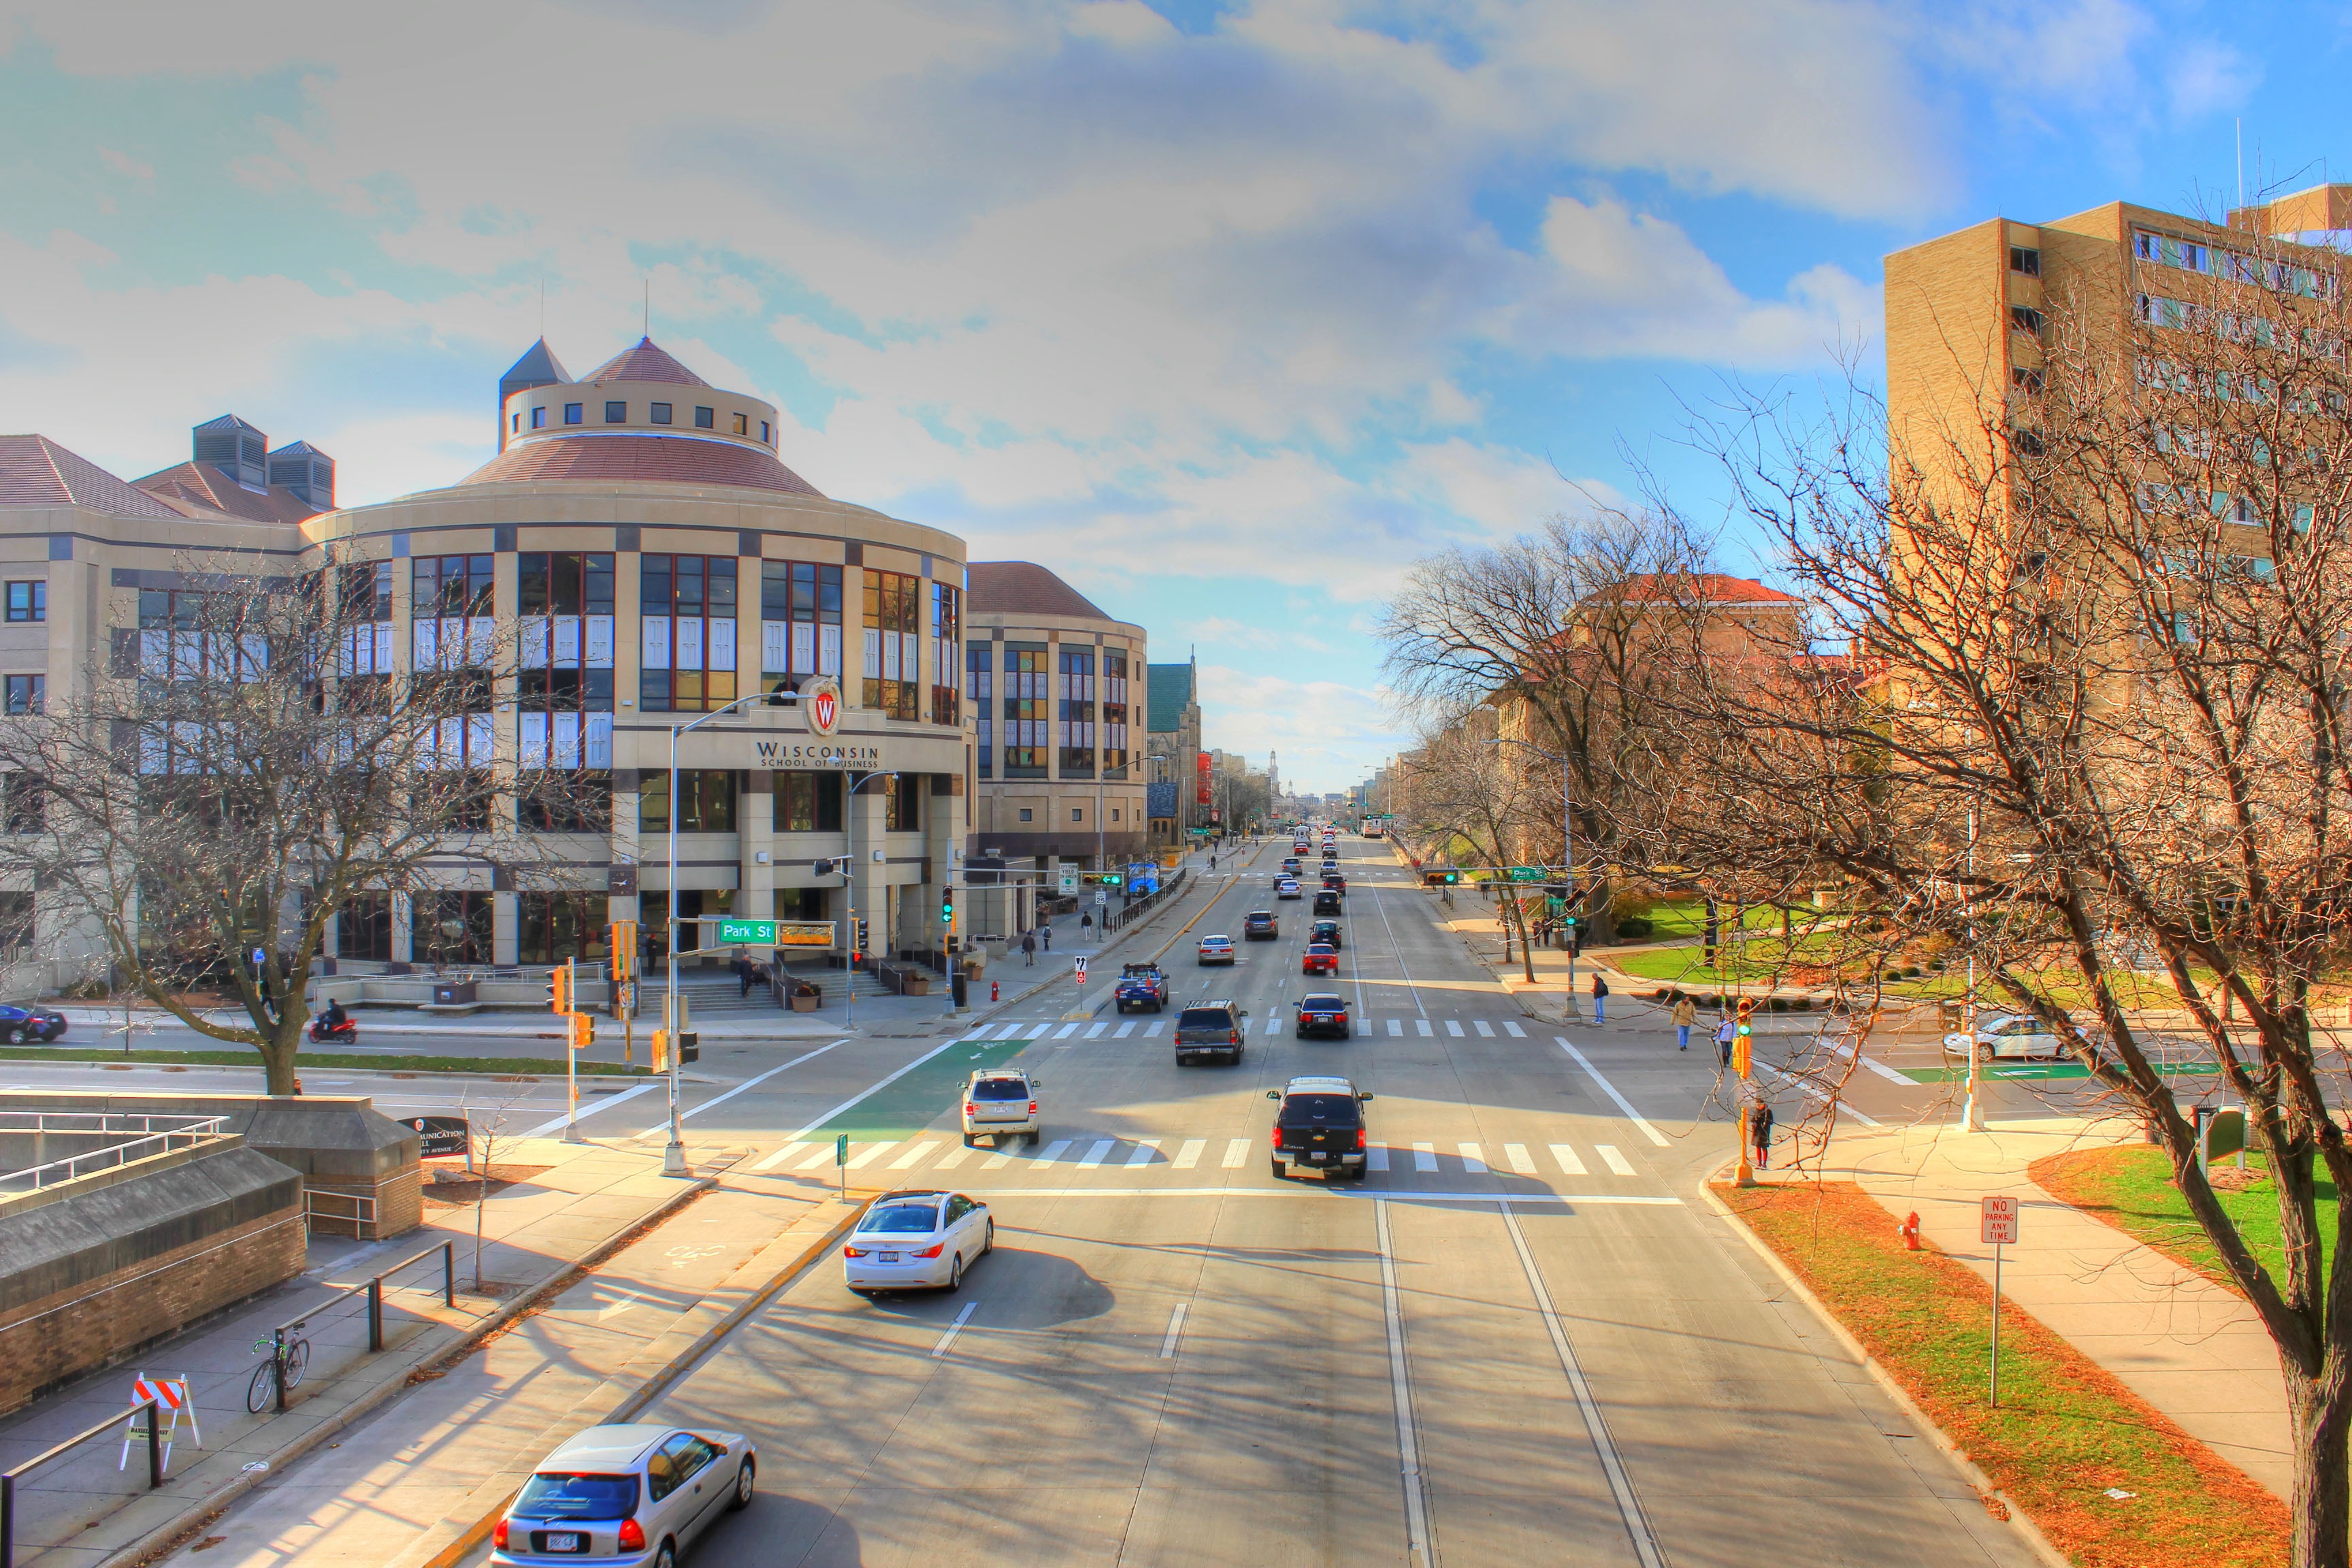
town, city, cityscape, downtown, plaza, usa, america, landmark, waterway, public space, hdr, town square, estate, madison, wisconsin, neighbourhood, residential area, human settlement